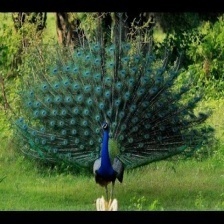
Species: PEACOCK
Scientific name: PAVO CRISTATUS